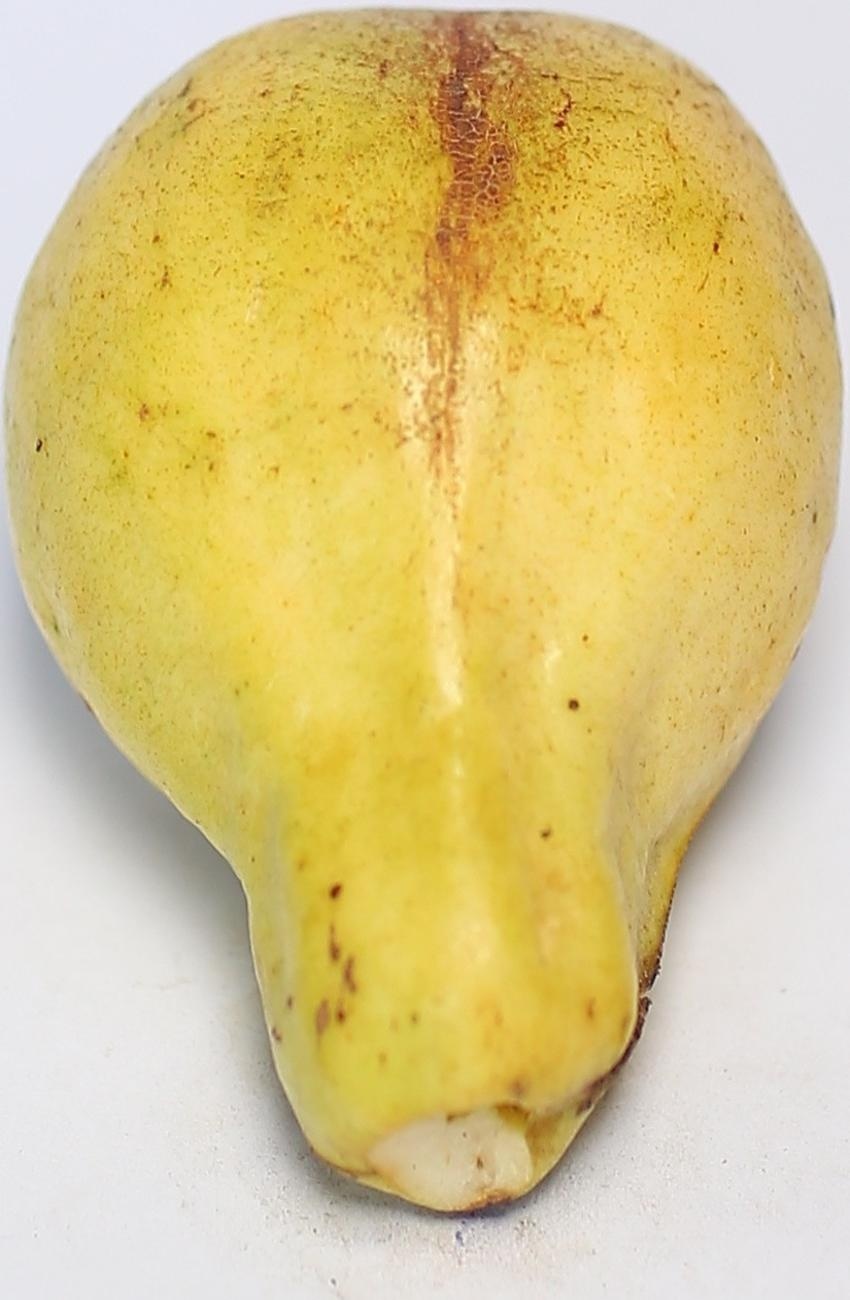
Maturity: ripe
Variety: local-sindhi